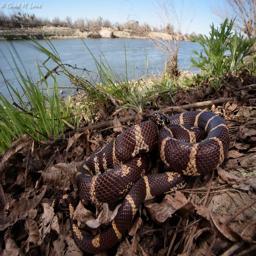
Animal: snakes